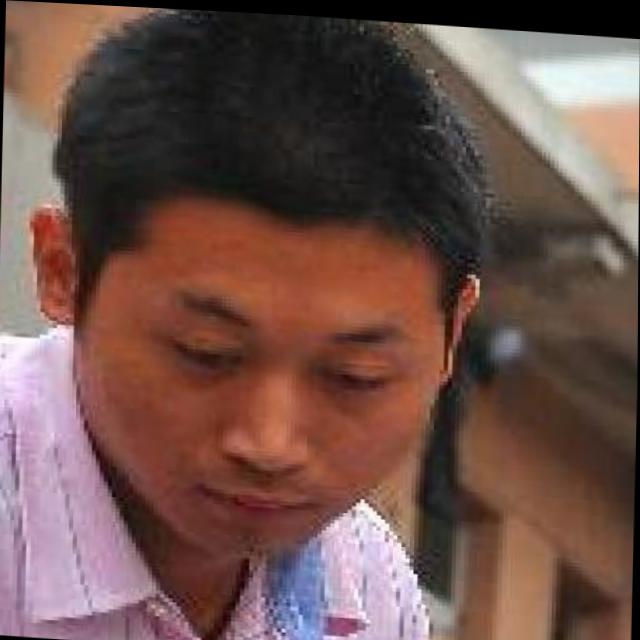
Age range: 21-44